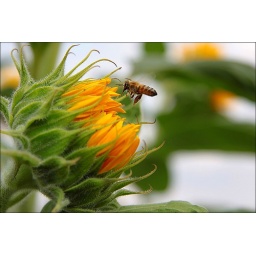
Bee flying to a sunflower near Bad Homburg v.d.H. / Germany.